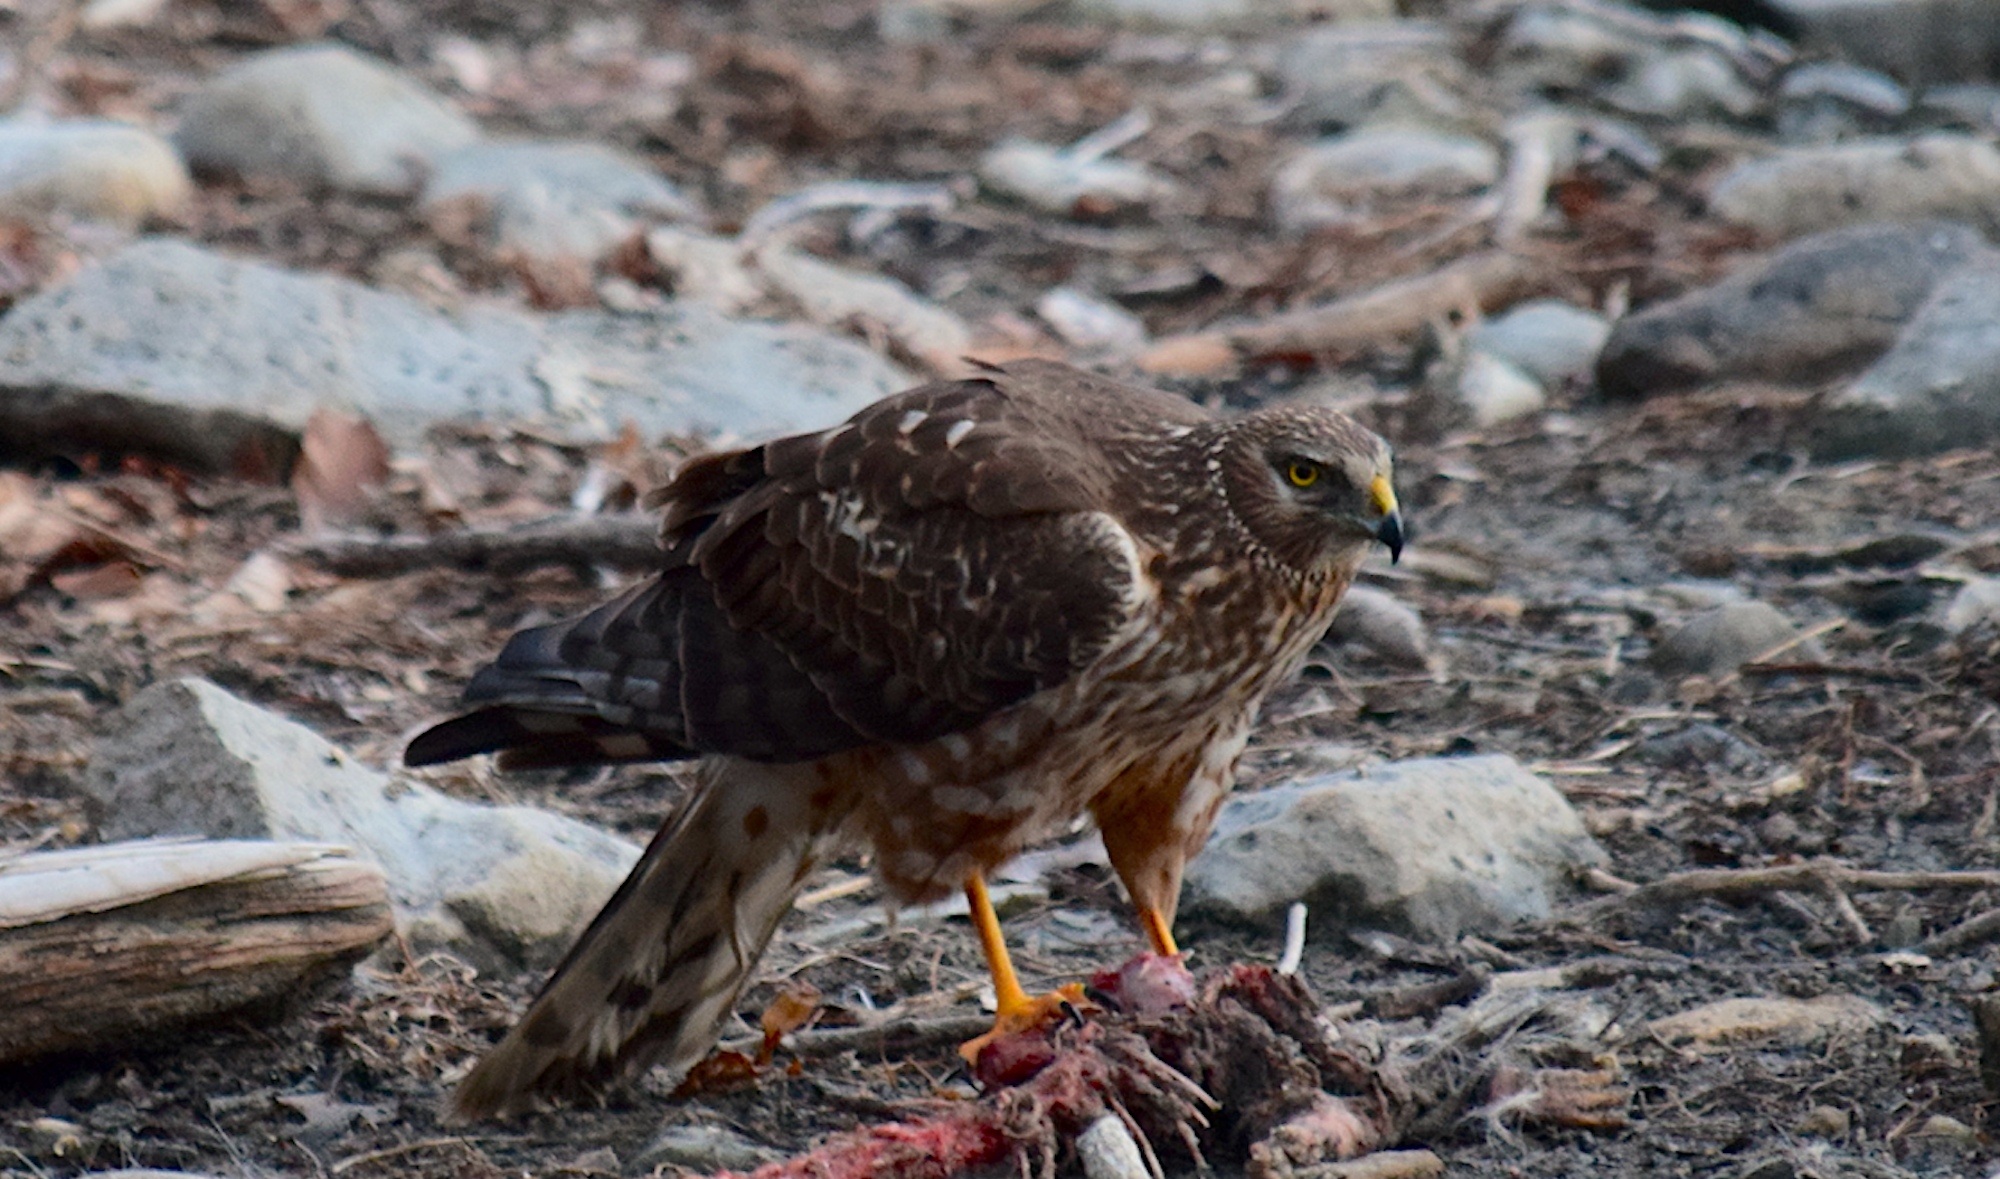
tree, nature, bird, animal, wildlife, wild, portrait, red, beak, brown, predator, hawk, avian, fauna, raptor, plumage, bird of prey, outdoors, feathers, eye, head, vertebrate, sparrow, tailed, falcon, prey, perched, perching bird, red tail hawk